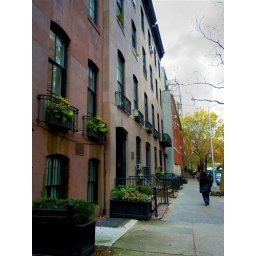
Added the clouds as a texture, as the sky was a burned out white in the original image,